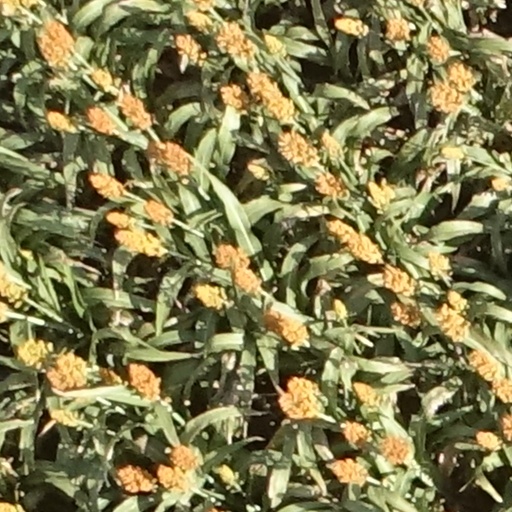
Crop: sorghum